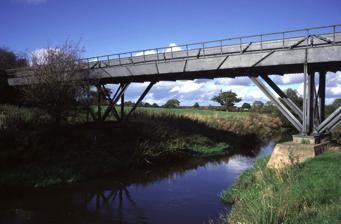
Building: Longdon-on-Tern Aqueduct
Country: United Kingdom
Year built: 1796
Grade I listed navigable aqueduct near Longdon-on-Tern, Shropshire, England Longdon-upon-Tern Aqueduct The aqueduct pictured in 1994 Coordinates 52°44′13″N 2°34′04″W / 52.737°N 2.567888°W / 52.737; -2.567888 Carries Shrewsbury Canal (now disused) Crosses River Tern Heritage status Grade I Listed building Historic England Listing Entry Number 1037006 Characteristics Material Cast iron Total length 186 feet (57 m) Width 9 feet (2.7 m) Water depth 3 feet (0.91 m) Traversable? No (now drained) Towpaths South side No. of spans 4 History Designer Thomas Telford Construction end 1796 Location The Longdon-upon-Tern Aqueduct , near Longdon-upon-Tern in Shropshire, was one of the first two canal aqueducts to be built from cast iron . History The cast iron canal aqueduct was re-engineered by Thomas Telford after the first construction designed by William Clowes was swept away by floods. It was built in 1796 to carry the Shrewsbury Canal across the River Tern near Longdon-upon-Tern in Shropshire. The 186 feet (57 m) aqueduct was opened one month after Benjamin Outram 's 44 feet (13 m) cast iron Holmes Aqueduct on the Derby Canal , the world's first cast iron canal aqueduct. Since the closure of the Shrewsbury Canal in 1944, the aqueduct has been disused. The aqueduct is an Historic England Grade I listed building and has been on the register since 30 March 1971. Description The canal was carried in a cast-iron trough 9 feet (2.7 m) wide, 3 feet (0.91 m) deep and 186 feet (57 m) long and divided in four spans, each of 47 feet 8 inches (14.53 m). See also Grade I listed buildings in Shropshire Listed buildings in Rodington, Shropshire References